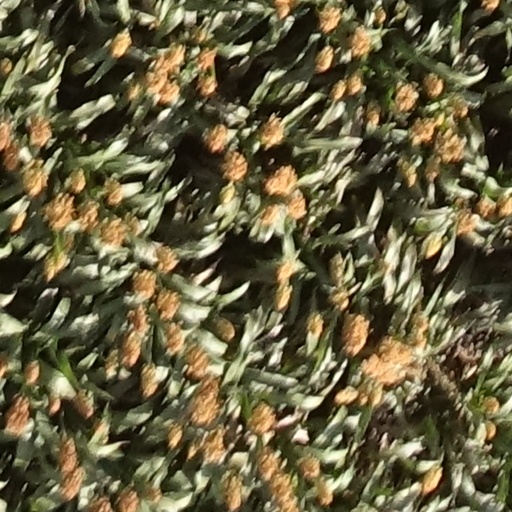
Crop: sorghum